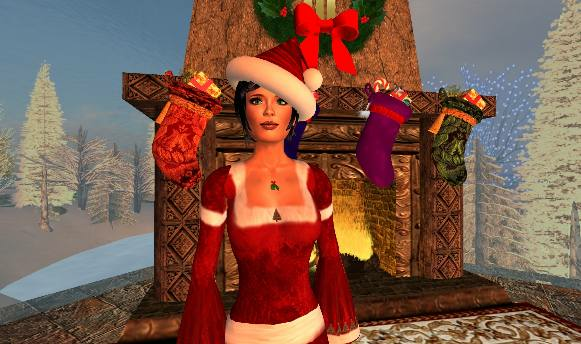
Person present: No